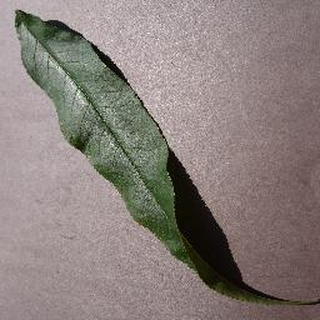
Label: healthy_peach